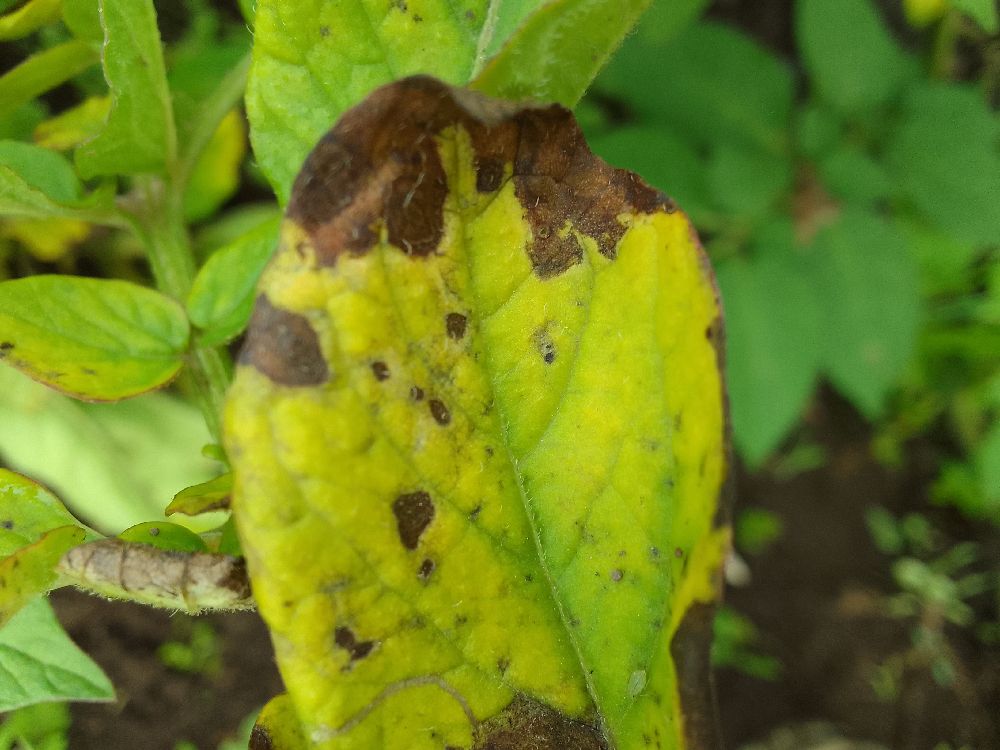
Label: Early blight